Question: Please indicate a possible affordance area of baseball bat that can be used for holding
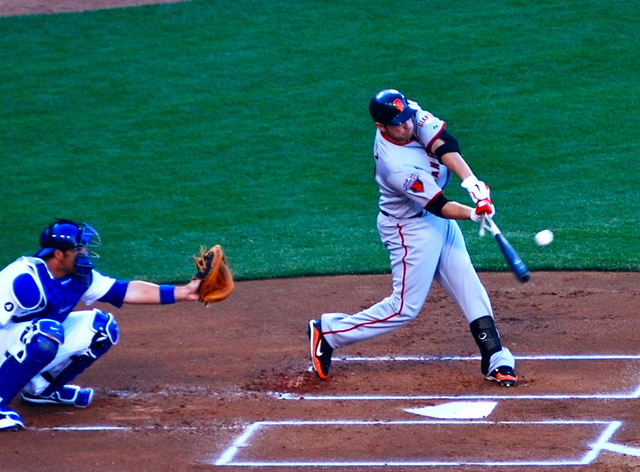
Answer: [451.974, 160.439, 501.658, 234.965]